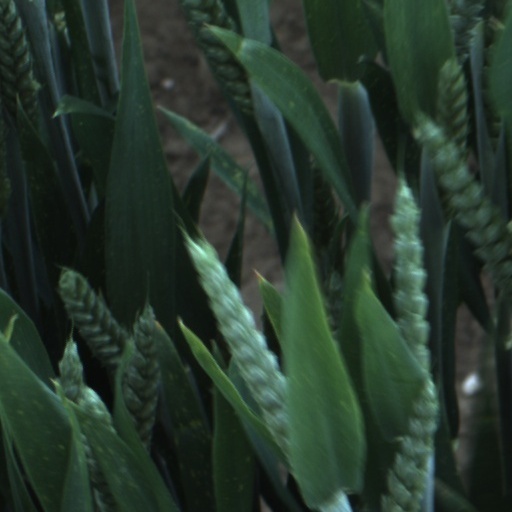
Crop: wheat